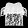
Label: Shirt